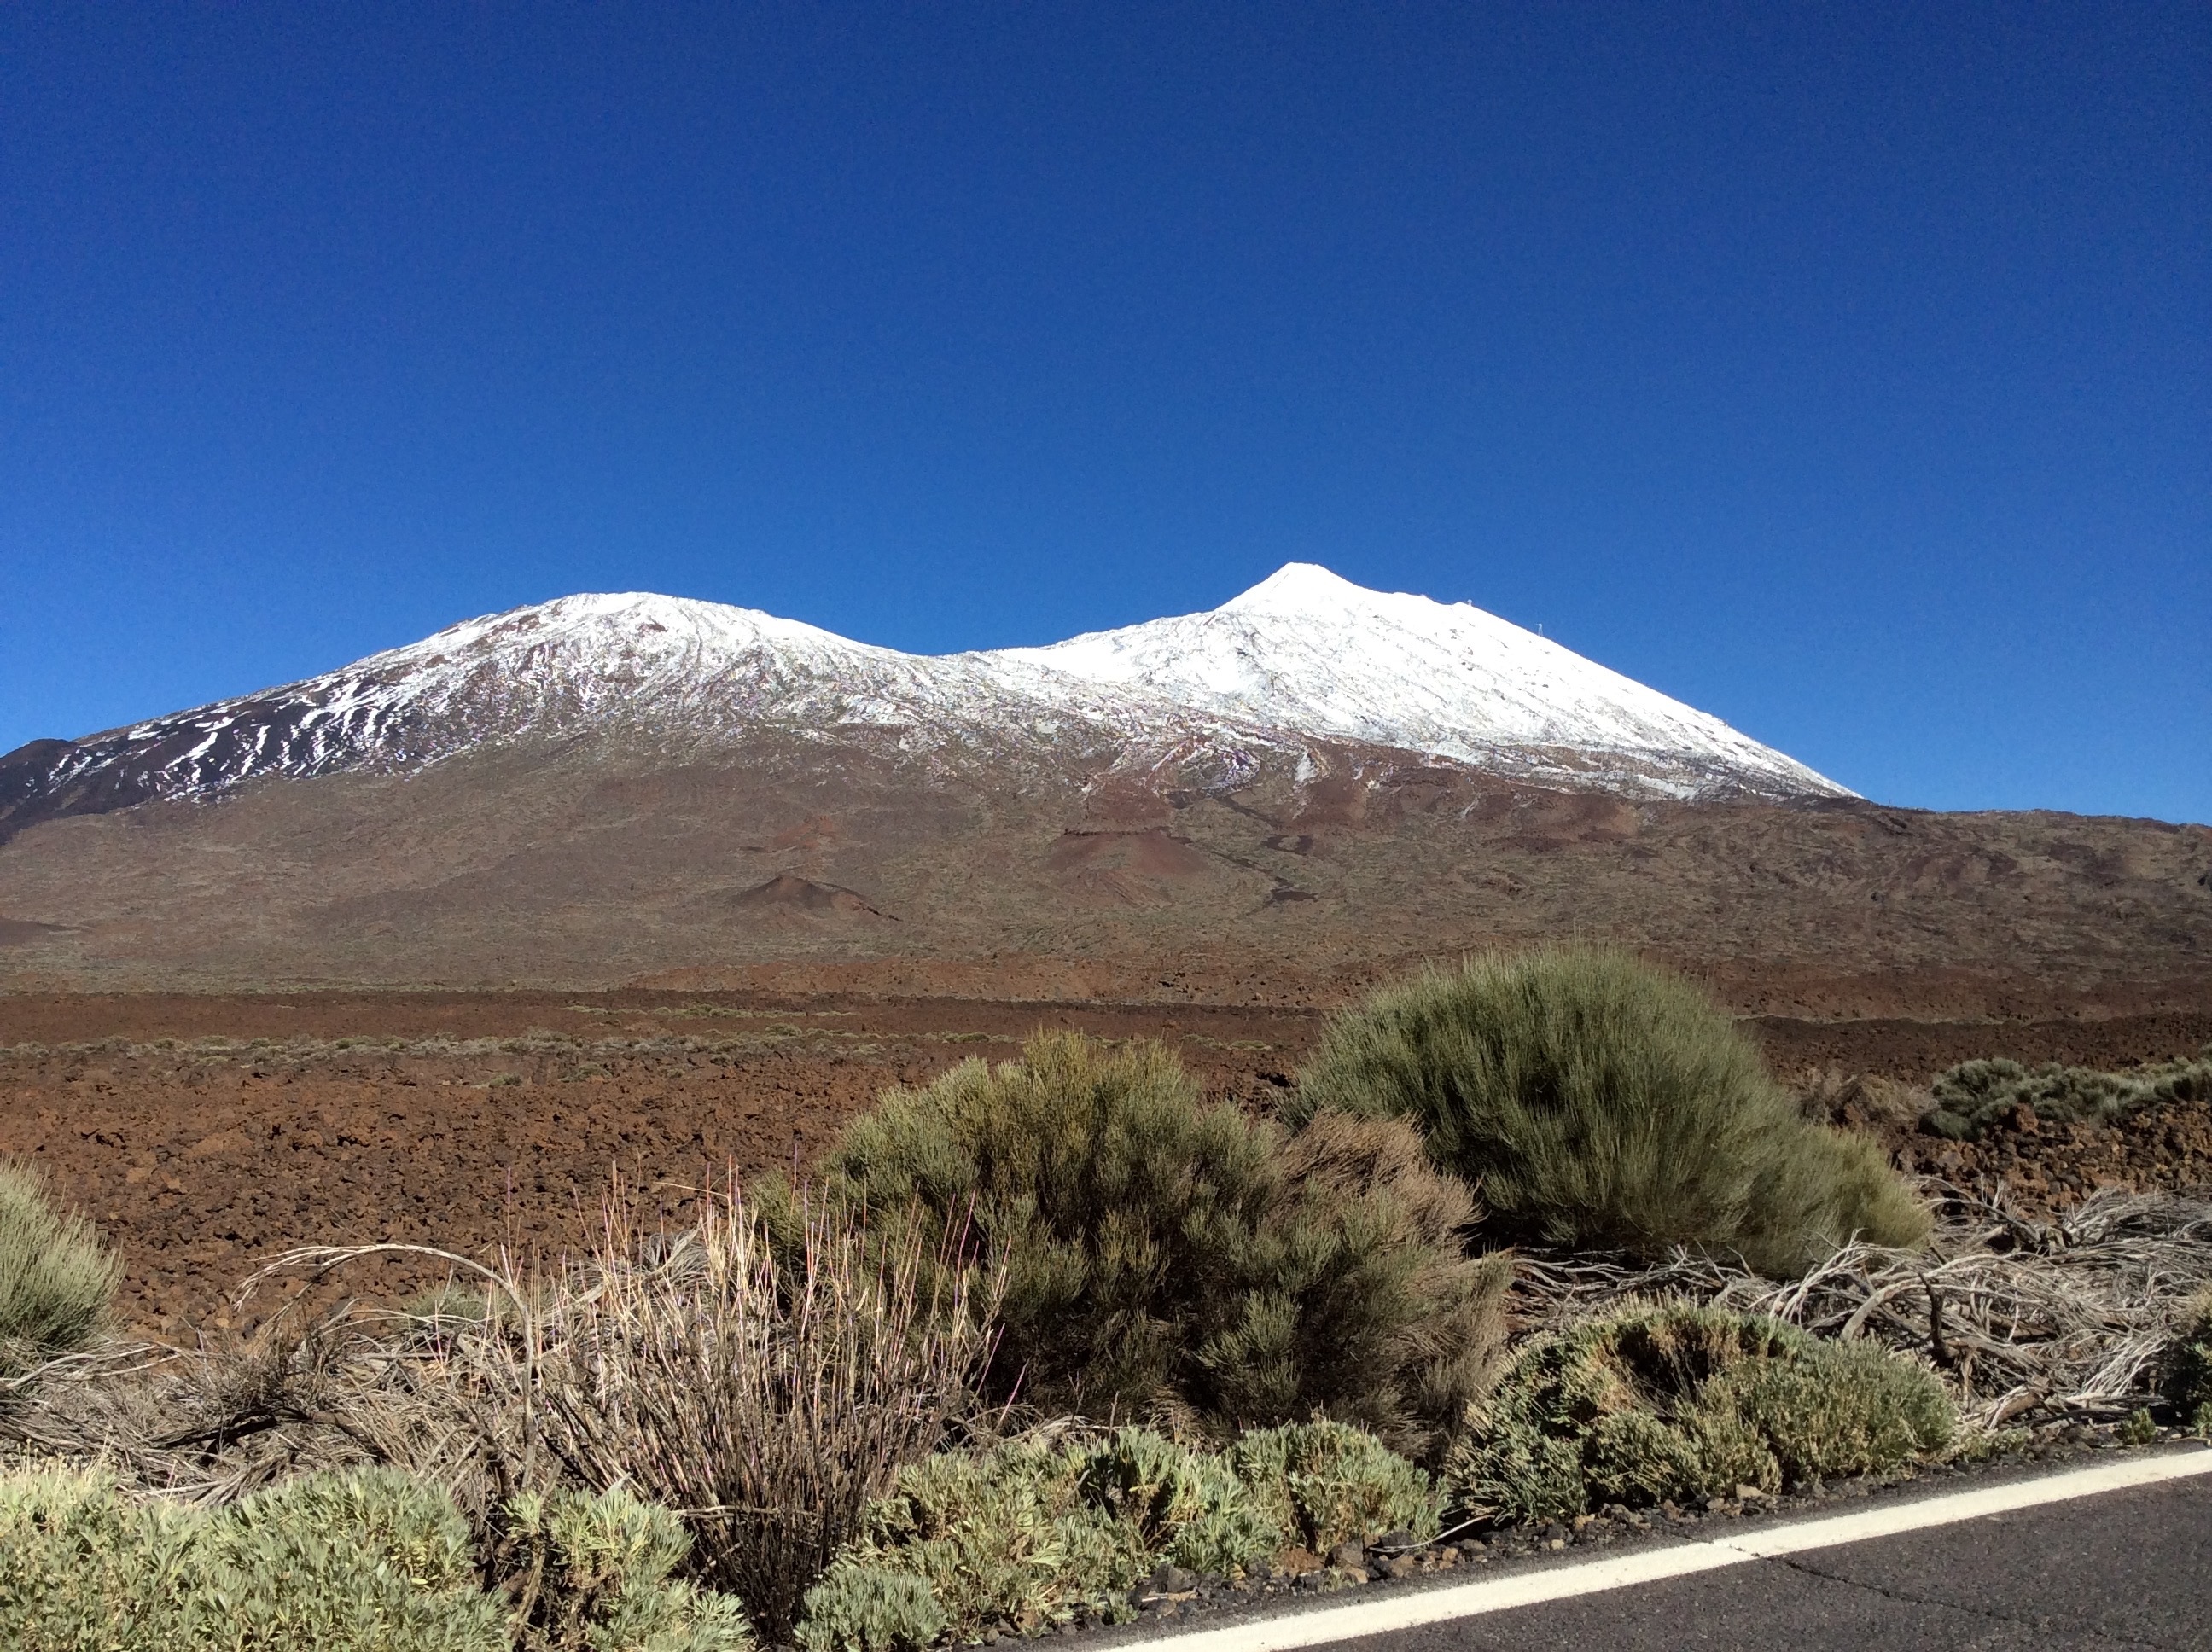
landscape, nature, outdoor, rock, wilderness, mountain, snow, sky, hill, desert, lake, adventure, valley, mountain range, stone, summer, vacation, travel, scenic, volcano, island, soil, blue, ridge, spain, geology, badlands, plateau, tenerife, famous, fell, loch, ecosystem, volcanic, canary, landform, mountain pass, geographical feature, mountainous landforms